Edward Matthew Curran

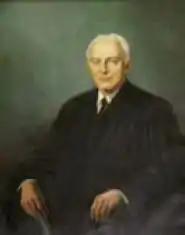

Edward Matthew Curran (May 10, 1903 – January 10, 1988) was a United States district judge of the United States District Court for the District of Columbia.